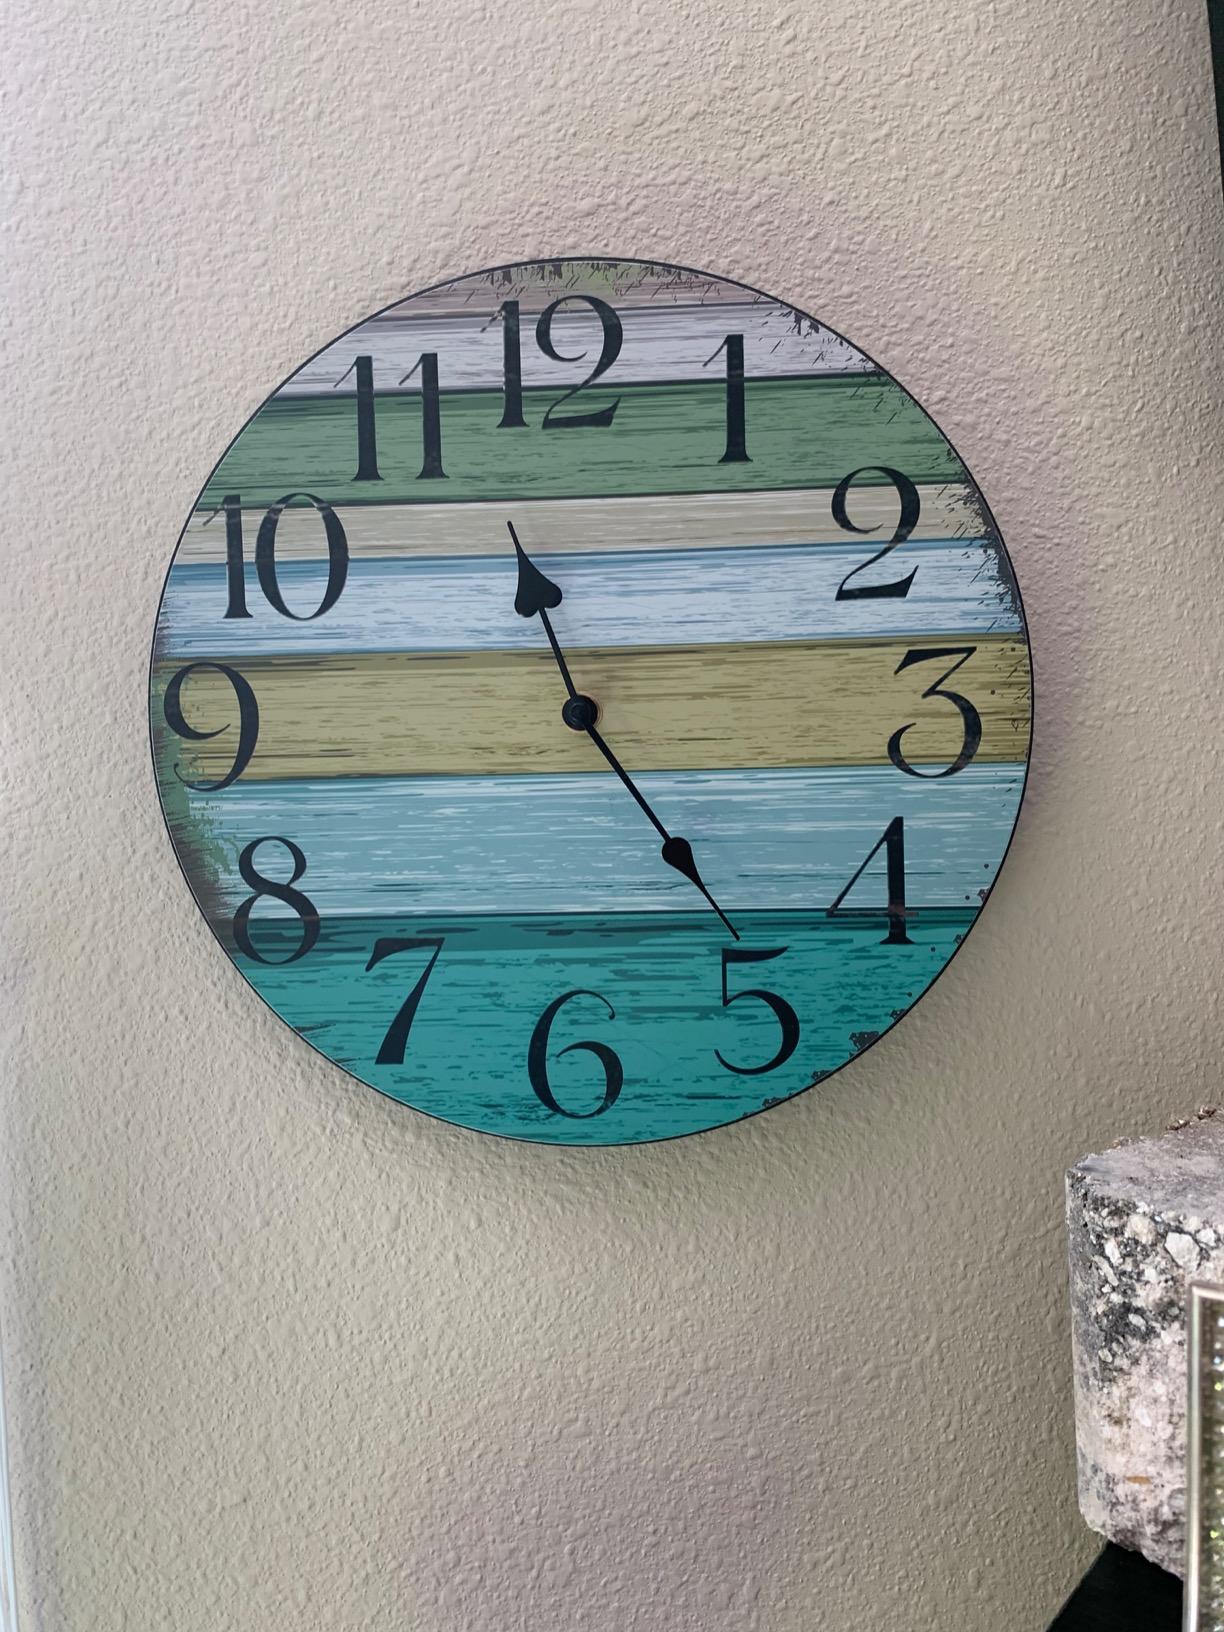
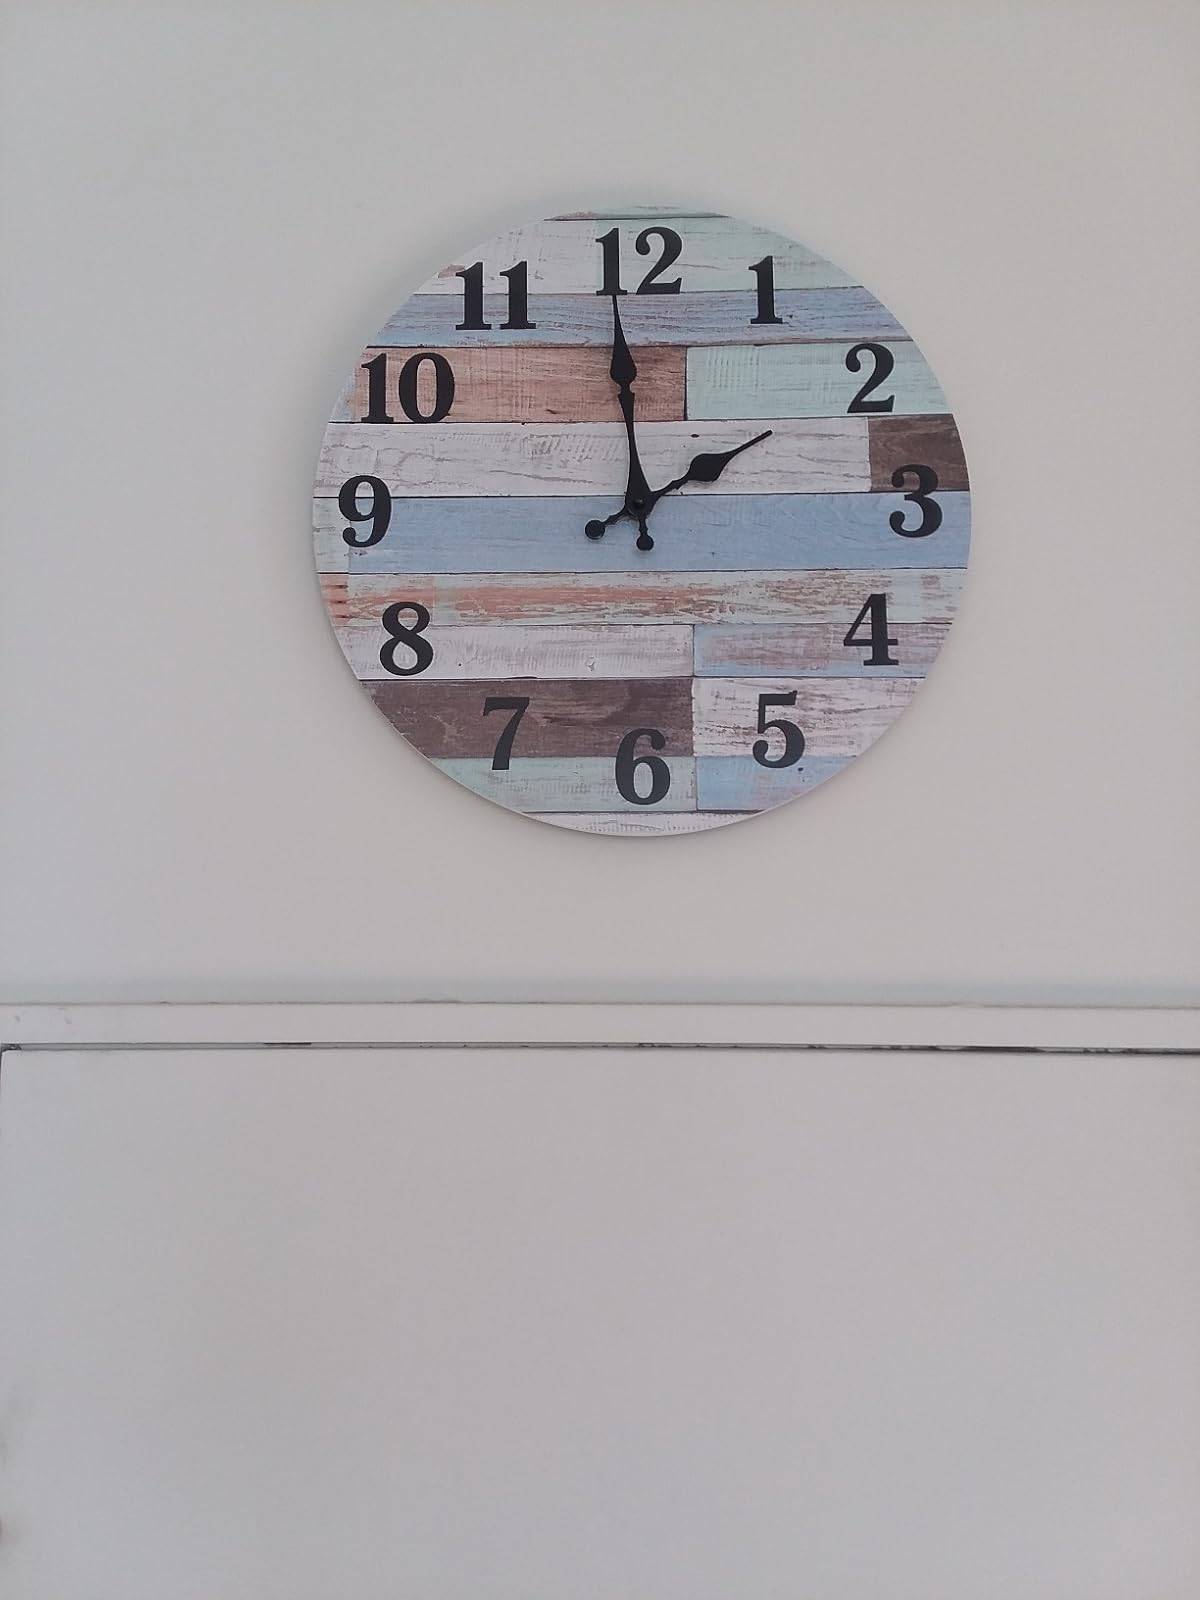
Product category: clock
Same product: no